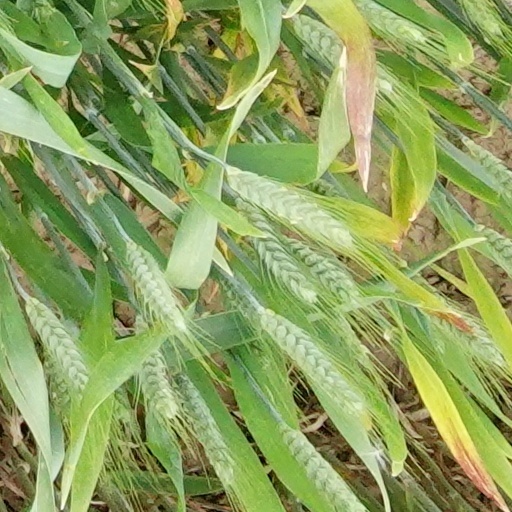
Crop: wheat